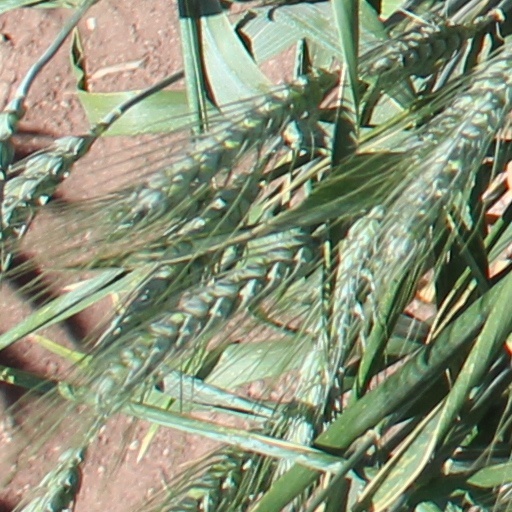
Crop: wheat